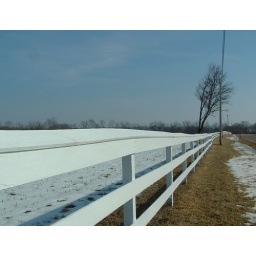
A picket fence borders this barren field in the lonely Ohio winter